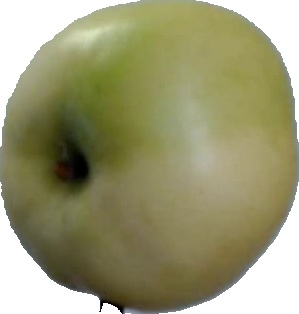
Label: apple_6